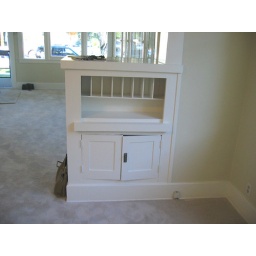
This is the cute little built-in secretary desk in our living room. Great for filing bills!